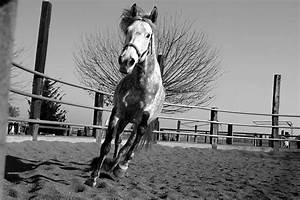
Label: horse